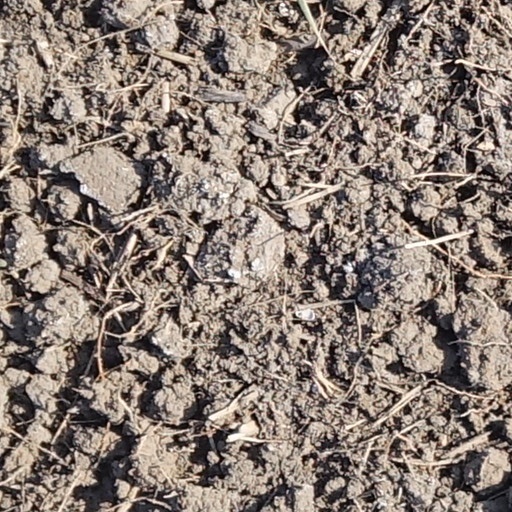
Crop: wheat